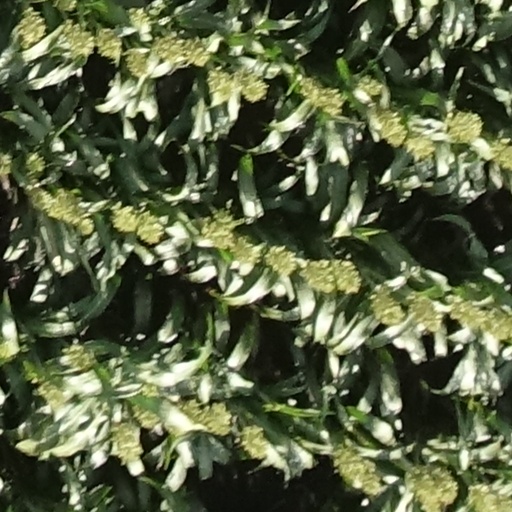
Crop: sorghum